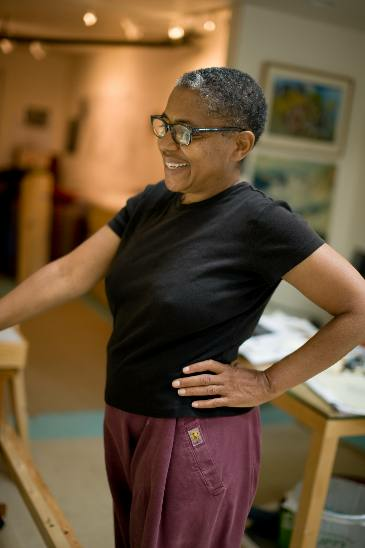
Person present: Yes